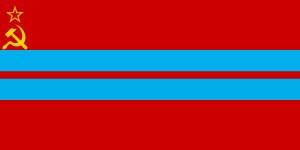
Turkmenistans flag / Sovjetrepublikken Turkmenistans flag
Sovjetrepublikken Turkmenistans flag
Turkmenistans flag blev taget i brug 24. januar 2001. Det bliver ofte beskrevet som verdens mest detaljerede nationalflag.